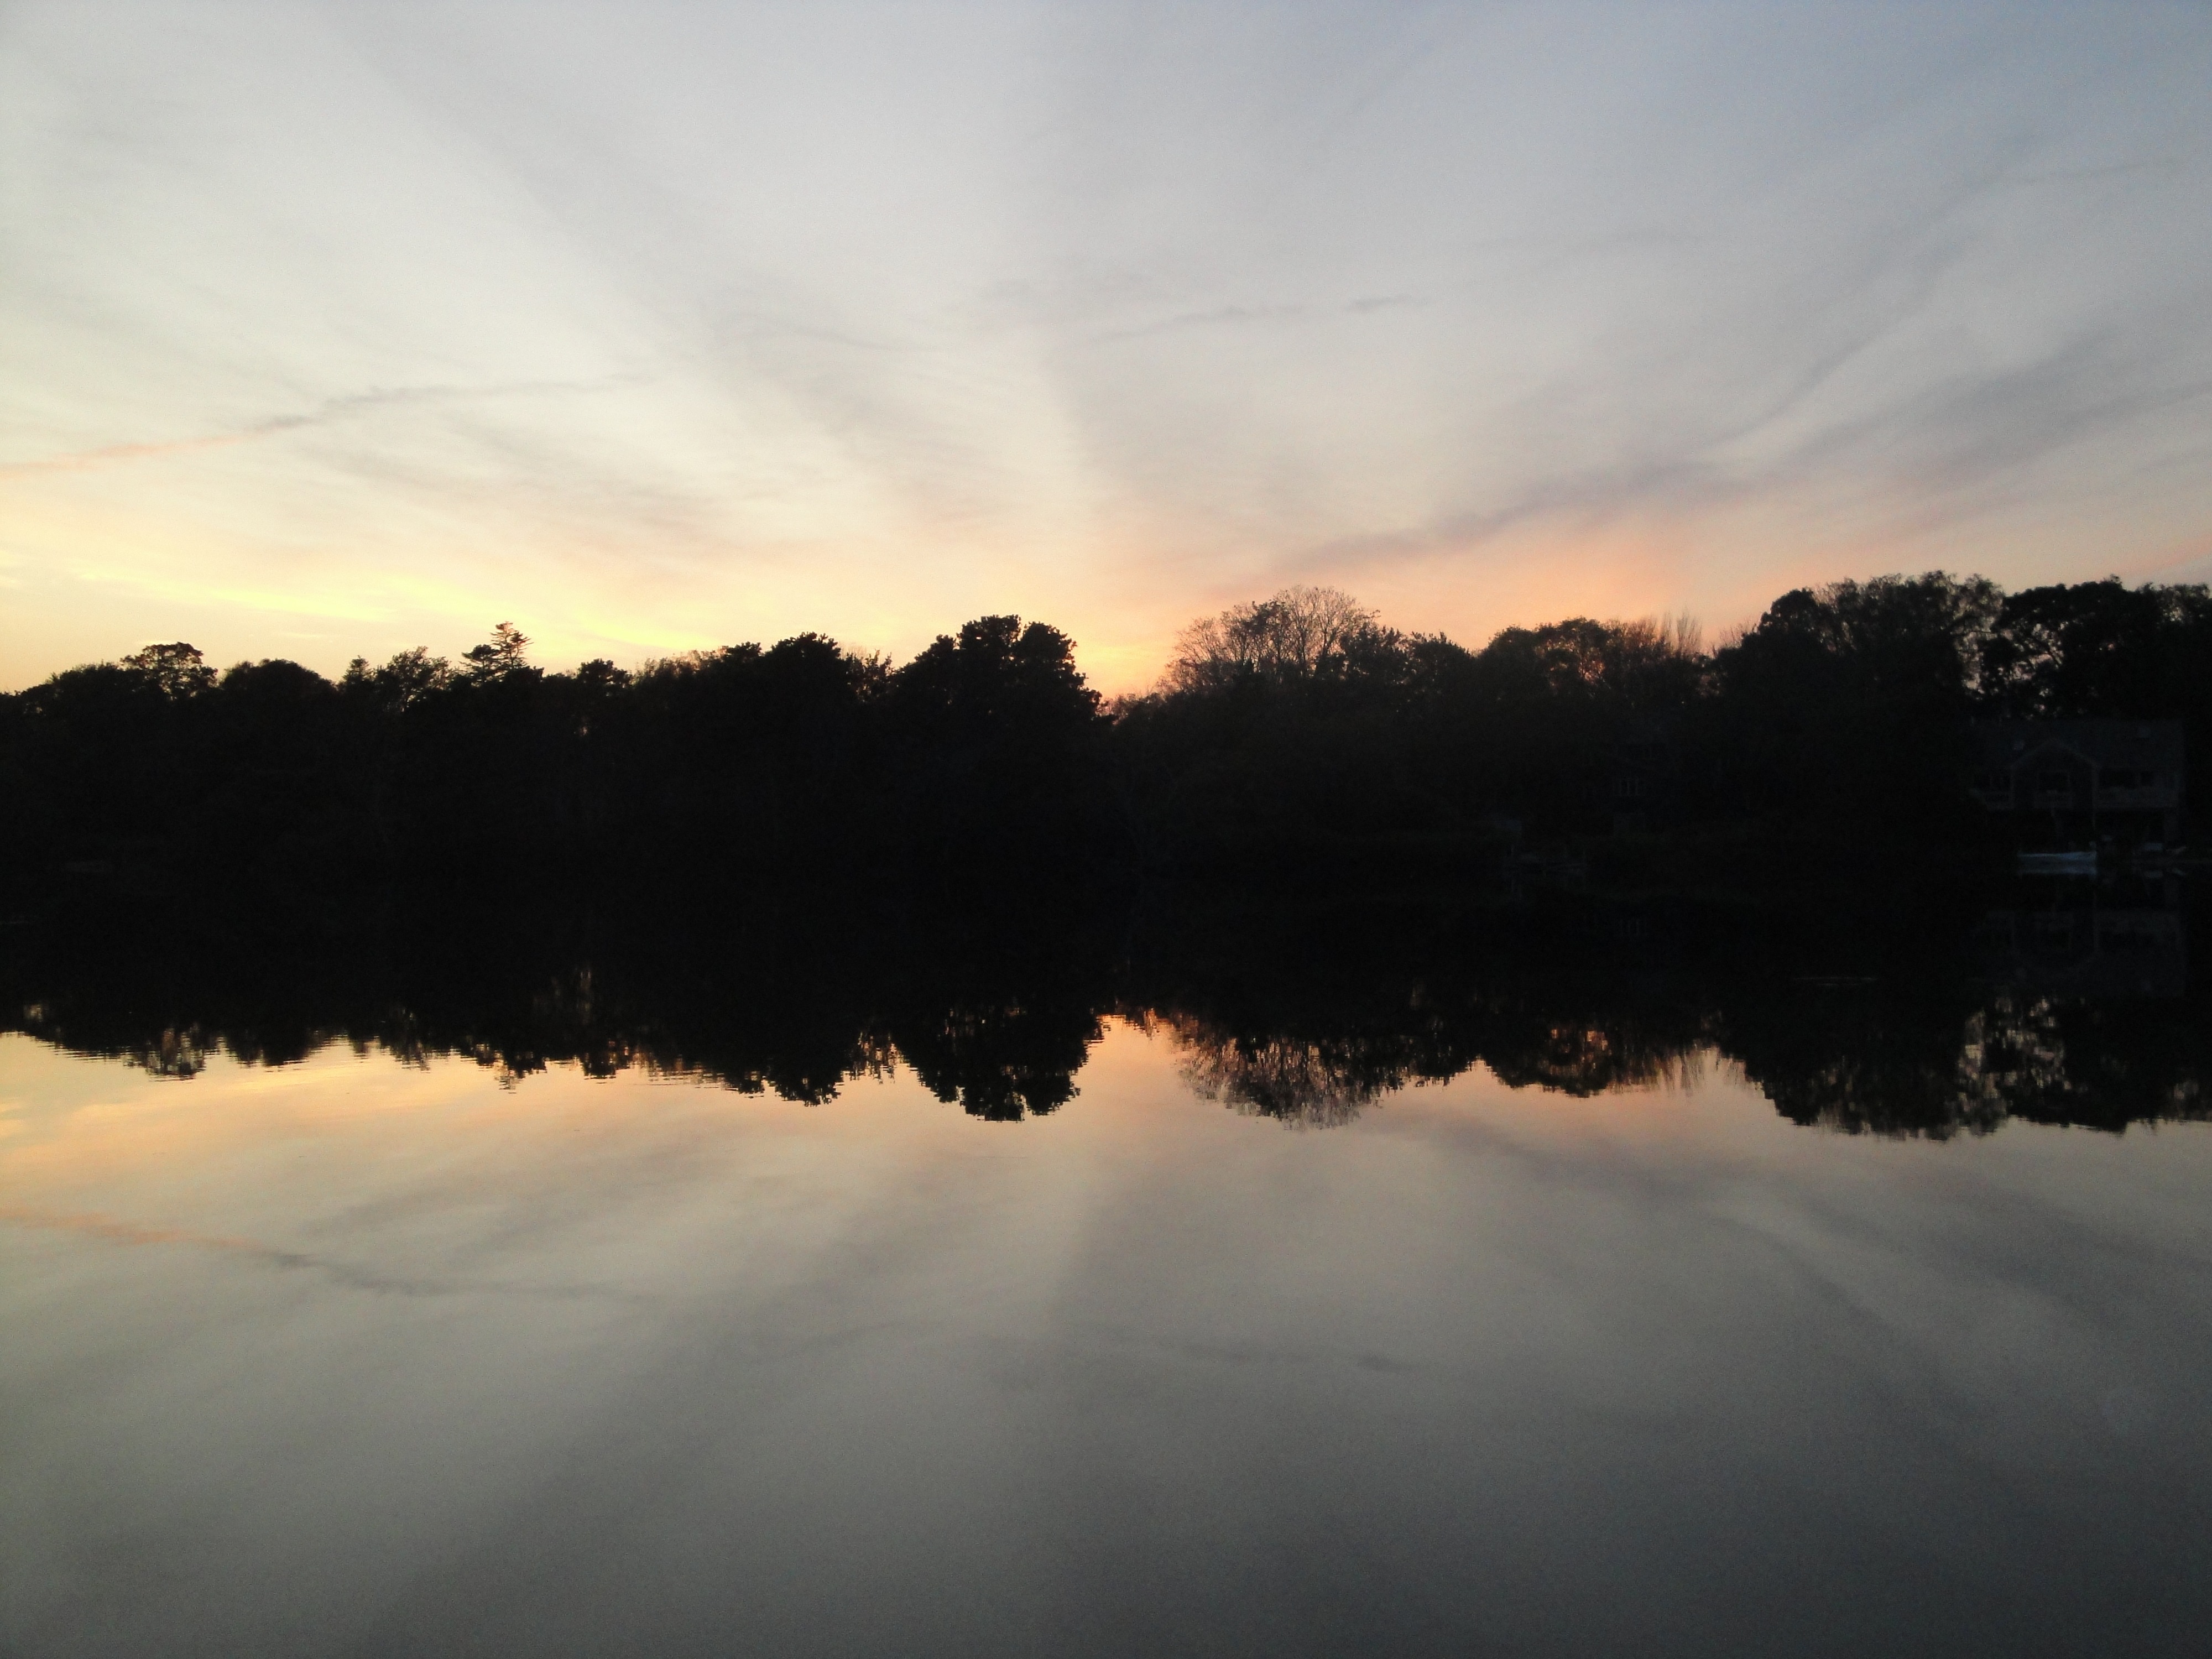
beach, landscape, coast, tree, nature, horizon, mountain, snow, winter, light, cloud, sky, sunshine, sun, sunrise, sunset, mist, sunlight, ray, morning, lake, view, dawn, atmosphere, summer, dusk, idyllic, evening, twilight, reflection, heaven, scenic, peaceful, seascape, weather, glow, freedom, season, sunny, vivid, bright, serenity, scene, dramatic, vibrant, cape cod, meteorological phenomenon, atmospheric phenomenon, scargo lake